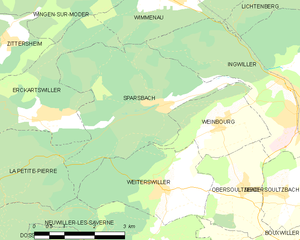
Carte des communes françaises